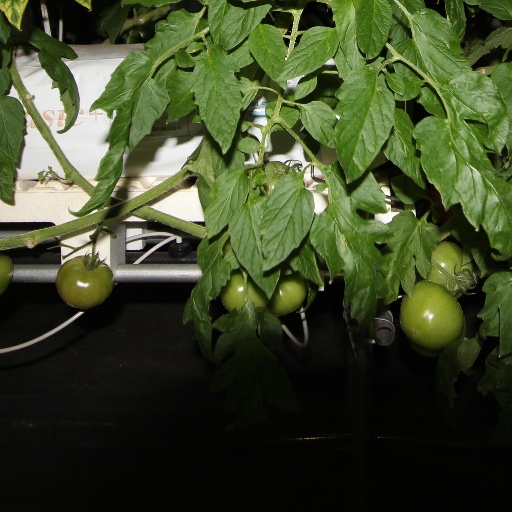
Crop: tomato